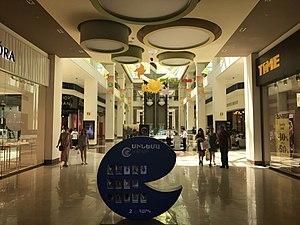
Dalma Garden Mall à Erevan en juillet 2017.